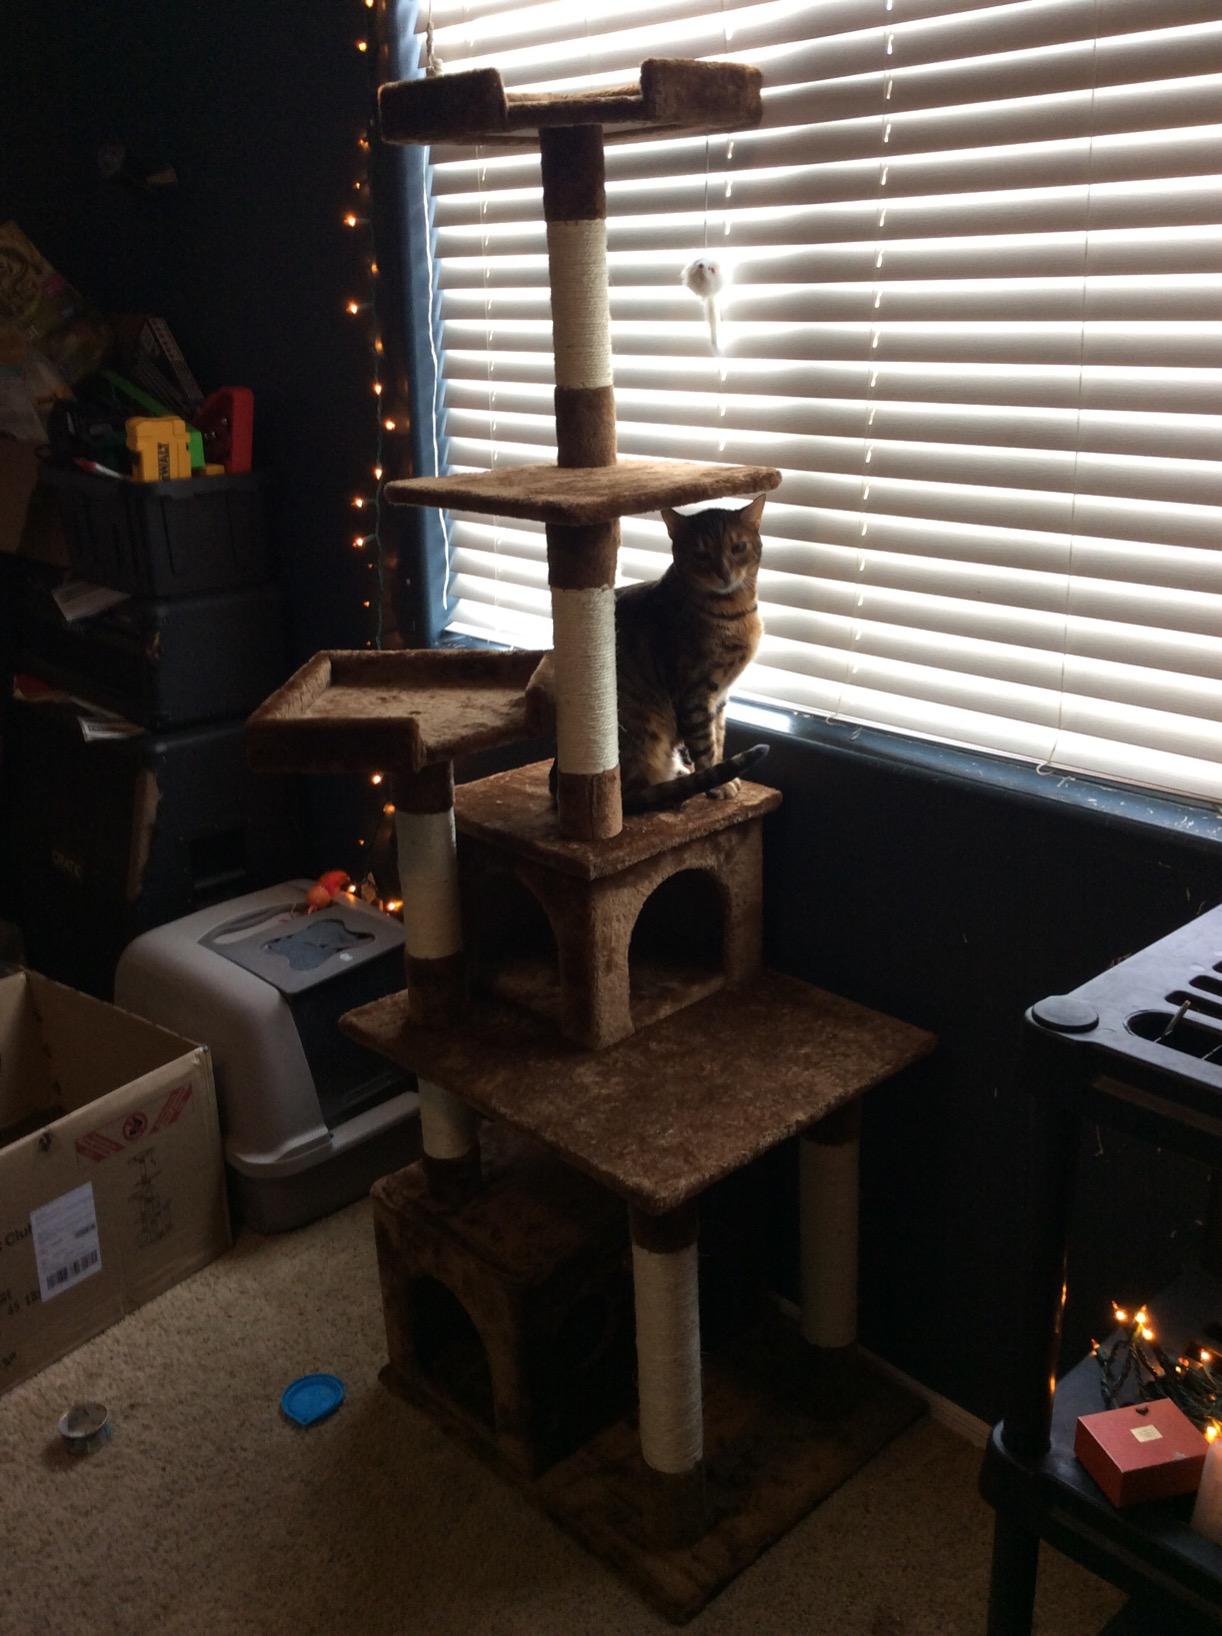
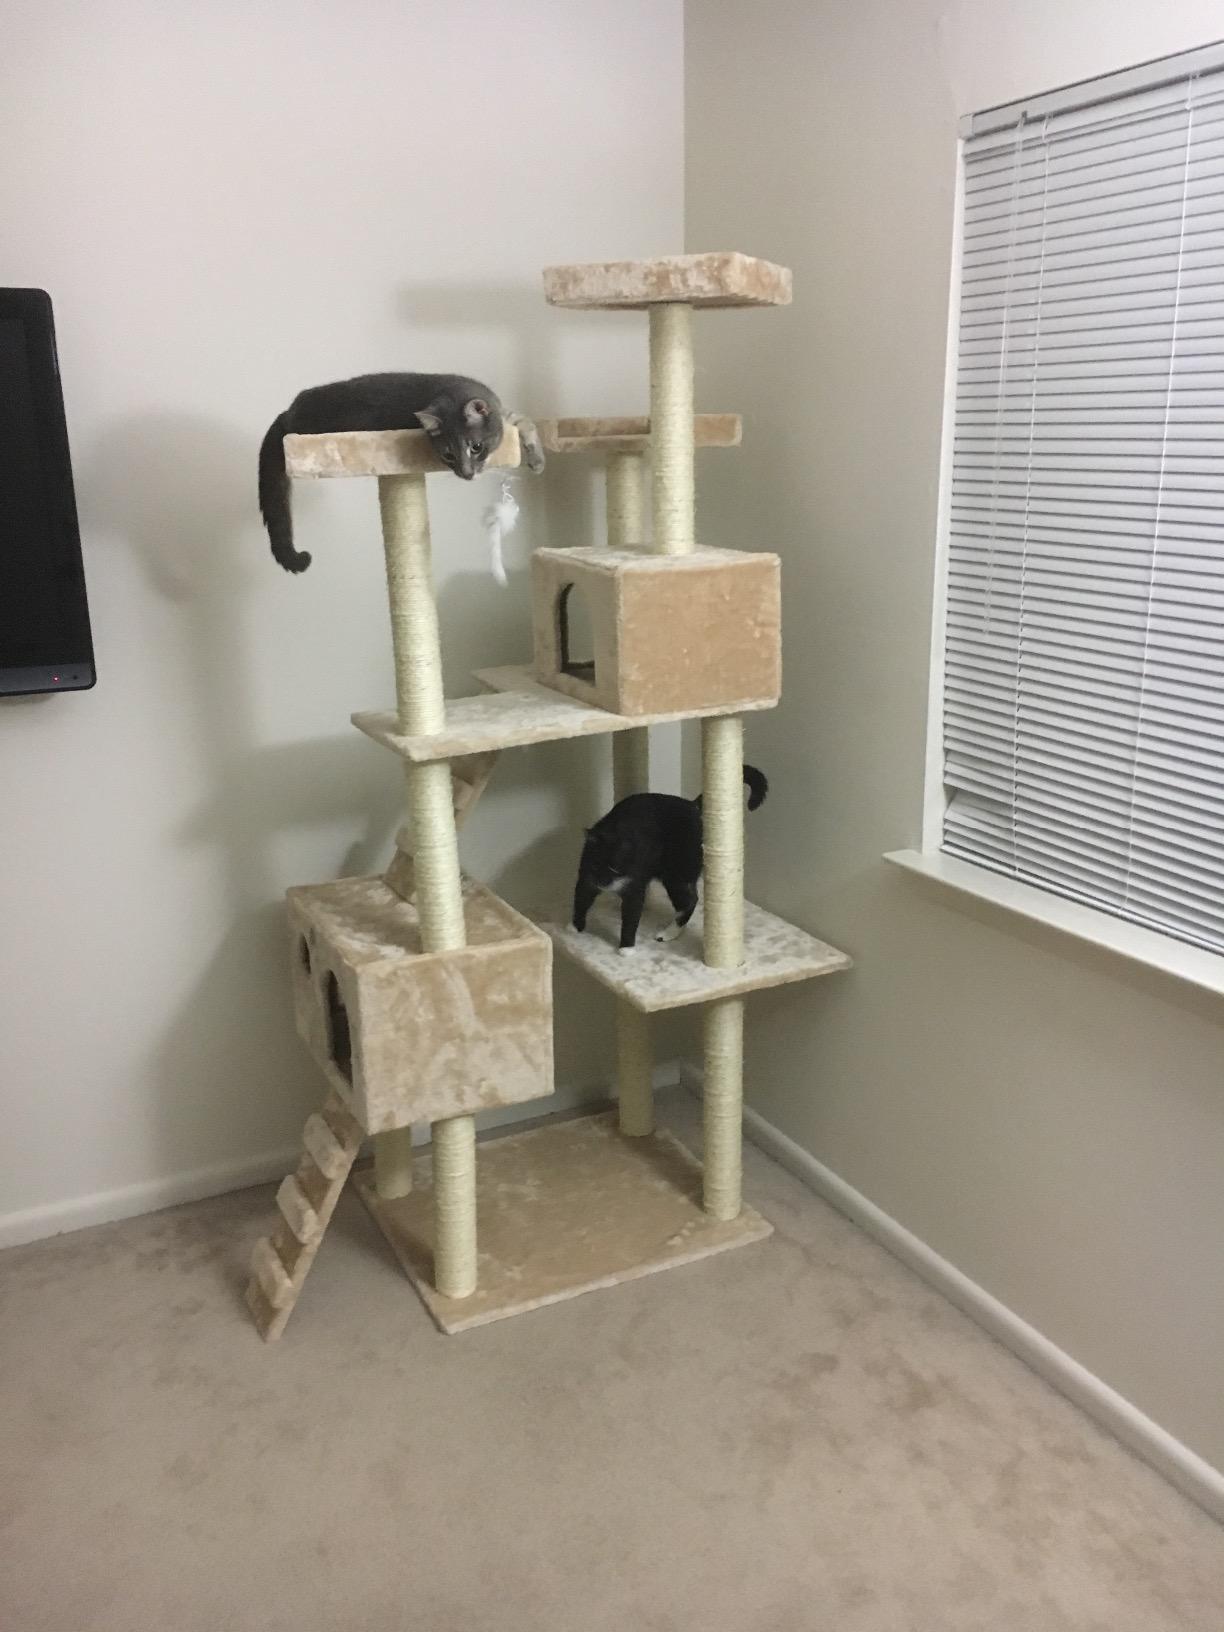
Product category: items_cat tree
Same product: no